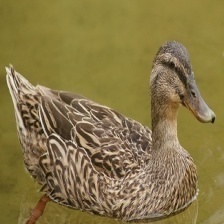
Species: CINNAMON TEAL
Scientific name: ANAS CYANOPTERA
ImageNet parent category: drake